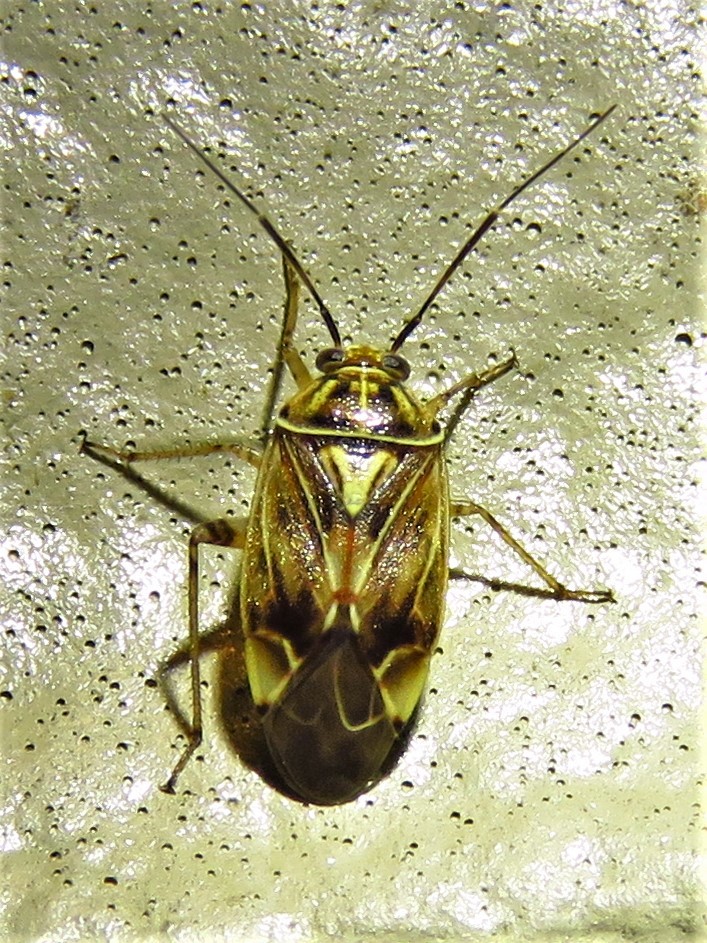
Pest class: lygus_bug